Tsvi Misinai

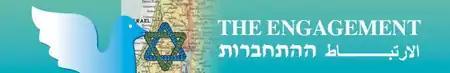
Engagement Movement logo

In contrast to the two commonly discussed solutions to the Israeli–Palestinian conflict—a two state solution (i.e., two states for two people) vs. a one state solution (i.e., a binational state, one state for two peoples)—Misinai believes that the only solution to the Israeli–Palestinian conflict is a third option: a "one state solution for one people." This "one state" integrates Israel proper with the West Bank and Gaza Strip as one territorial unit, while the "one people" consists of both groups being bound and re-defined as one united Israeli-Hebrew nation.